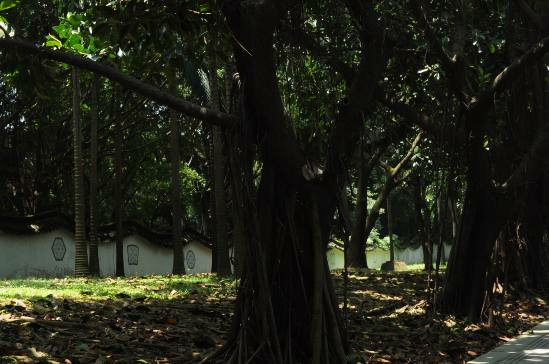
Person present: No